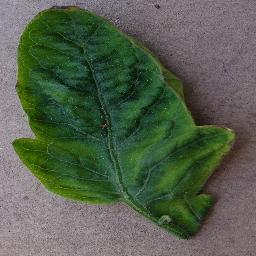
Label: Tomato___Tomato_Yellow_Leaf_Curl_Virus